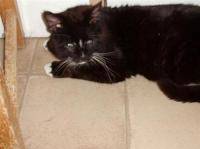
Label: cat